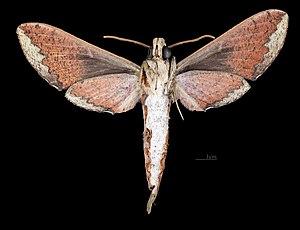
Xylophanes rothschildi est une espèce de lépidoptères de la famille des Sphingidae, de la sous-famille des Macroglossinae, tribu des Macroglossini, sous-tribu des Choerocampina, et du genre Xylophanes.